Halo (religious iconography)

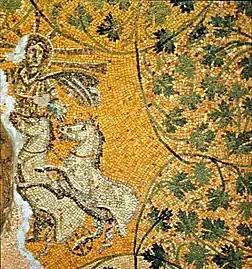
Early pre-4th century Mosaic of Sol Invictus in Mausoleum M in the pre-4th-century necropolis beneath St Peter's Basilica – interpreted by many as representing Christ

The halo was incorporated into Early Christian art sometime in the 4th century with the earliest iconic images of Christ, initially the only figure shown with one (together with his symbol, the Lamb of God). Initially the halo was regarded by many as a representation of the "Logos" of Christ, his divine nature, and therefore in very early (before 500) depictions of Christ before his Baptism by John he tends not to be shown with a halo, it being a matter of debate whether his "Logos" was innate from conception (the Catholic/Orthodox view), or acquired at Baptism (the Adoptionist view). At this period he is also shown as a child or youth in "Baptisms", though this may be a hieratic rather than an age-related representation.